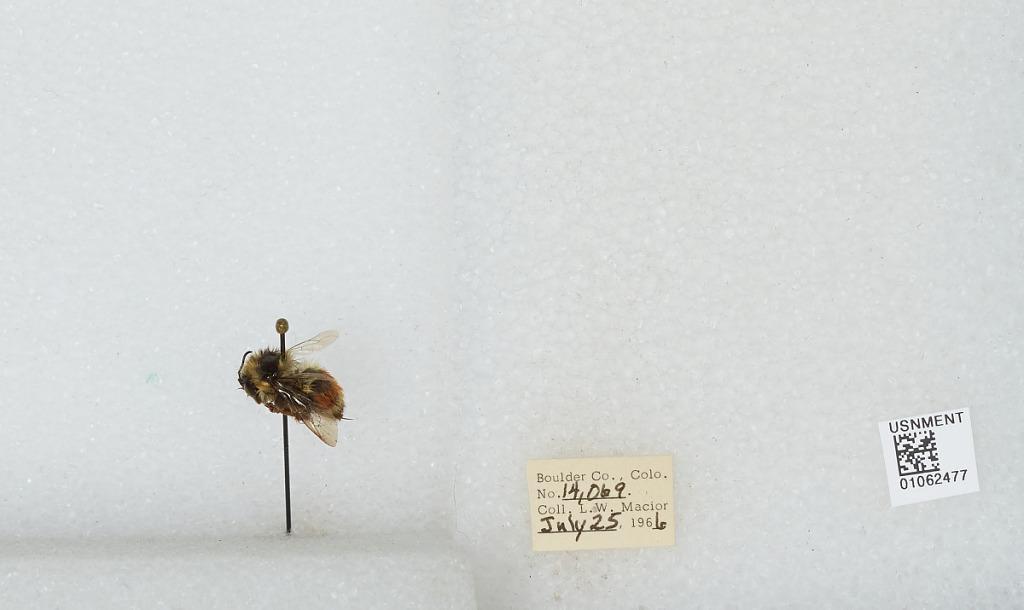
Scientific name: Bombus (Pyrobombus) bifarius Cresson
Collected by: L. Macior
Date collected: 1966-7-25
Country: United States
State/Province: Colorado
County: Boulder
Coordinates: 40.0017, -105.308